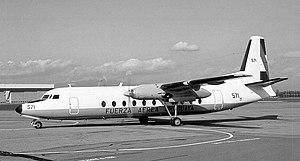
Le Fokker F27 est un avion à turbopropulseurs court courrier de 44 places, développé et construit par le fabricant néerlandais Fokker, conçu pour succéder au DC-3. Le premier vol eut lieu le 24 novembre 1955, et le premier exemplaire fut livré à Aer Lingus en novembre 1958.
Le vol Fuerza Aérea Uruguaya 571, également appelé drame de la cordillère des Andes, était un vol assurant la liaison entre Montevideo en Uruguay et Santiago au Chili. Le 13 octobre 1972, l'appareil, un Fairchild FH-227 de la Force aérienne uruguayenne, s'écrase dans la cordillère des Andes dans le département argentin de Malargüe. Sur les 45 passagers et membres d'équipage, 17 meurent lors du crash ou dans les 24 heures après l'écrasement et 12 autres dans les deux mois suivants dont 8 dans une avalanche. Ayant appris grâce à une radio que les recherches avaient été abandonnées et isolés sans nourriture à 3 600 m d'altitude dans des conditions climatiques difficiles, les survivants se résolvent à manger les corps des passagers morts, préservés par le froid. Pour ainsi dire condamnés à se sauver par eux-mêmes, Fernando Parrado et Roberto Canessa, parviennent, au terme d'un périple de dix jours, à rejoindre une vallée et contacter un cavalier. Les 22 et 23 décembre, plus de deux mois après l'accident, les secours récupèrent finalement les 16 survivants.
Le Fairchild FH-227 est un avion de ligne américain destiné au transport régional. Il s'agit d'une version rallongée du Fokker F.27 néerlandais.